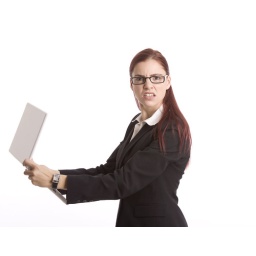
Woman in business attire angrily holding laptop computer